2002 BDO World Darts Championship

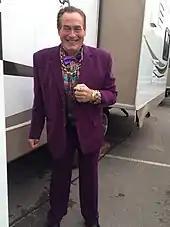
Bobby George "(pictured in 2014)" was eliminated by Raymond van Barneveld in the first round of the championship.

In this round Walton whitewashed the four-time semi-finalist Andy Fordham 3–0. Walton led 1–0 before Fordham took a solitary leg in the second set. He then claimed the third set to eliminate Fordham in the first round for the first time in his eighth appearance in the tournament. The 1998 tournament semi-finalist Colin Monk overcame Tony O'Shea 3–2. Monk was two legs behind when he won three in a row to claim the first set. O'Shea won three consecutive legs for the second set and level the score before Monk won the third to go 2–1 ahead. O'Shea forced a final set decider that Monk won after O'Shea missed five attempts on a double ring. Gary Anderson won with scorelines of 3–1 in the first two sets against Nagy and whitewashed him 3–0 in the third set. Van Barneveld defeated George 3–1 to stop the latter from becoming the tournament's oldest winner aged 57. He began with a maximum en route to claiming the first and second sets. George had a failed attempt at a nine-dart finish in the third set. He recovered to claim the set after five legs. George led the fourth set before Van Barneveld won the match.